1957 Canadian federal election

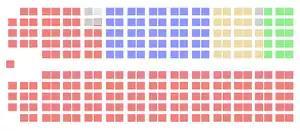
The Canadian parliament after the 1953 election. Liberals represented by red, Tories by blue, CCF by yellow, Social Credit by green.

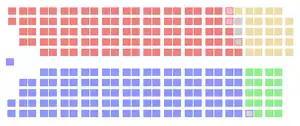
The Canadian parliament after the 1957 election

Most predictions had the Tories picking up seats, but the Liberals maintaining a majority. "The New York Times" reported that Liberals expected to lose a majority of Ontario's seats, but retain a narrow majority in the House of Commons. "Time" magazine predicted a Tory gain of 20 to 40 seats and stated that any result which denied the Liberals 133 seats and a majority "would rank as a major upset". Beck indicates that many journalists, including those sympathetic to the Tories, saw signs of the coming upset, but disregarded them, convinced that the government was invulnerable. "Maclean's", which printed its postelection issue before the election to go on sale the morning after, ran an editorial noting that Canadians had freely chosen to reelect the Liberal Party.